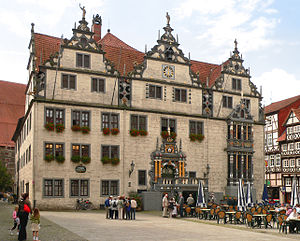
Hann. Münden
Rådhuset
Hann. Münden er en by og kommune i det centrale Tyskland, beliggende under Landkreis Göttingen i delstaten Niedersachsen. Byen ligger ved delstatens sydgrænse mod nabo-delstaten Hessen.